Derek Joslin

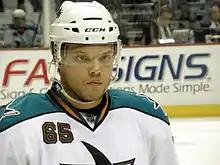
Joslin playing for the San Jose Sharks in 2010

He joined Worcester full-time for the 2007–08 season. He scored his first professional goal, a game-winning goal, against the Manchester Monarchs on the power play. He finished the season playing in a career high 80 games scoring 10 goals and 34 points.